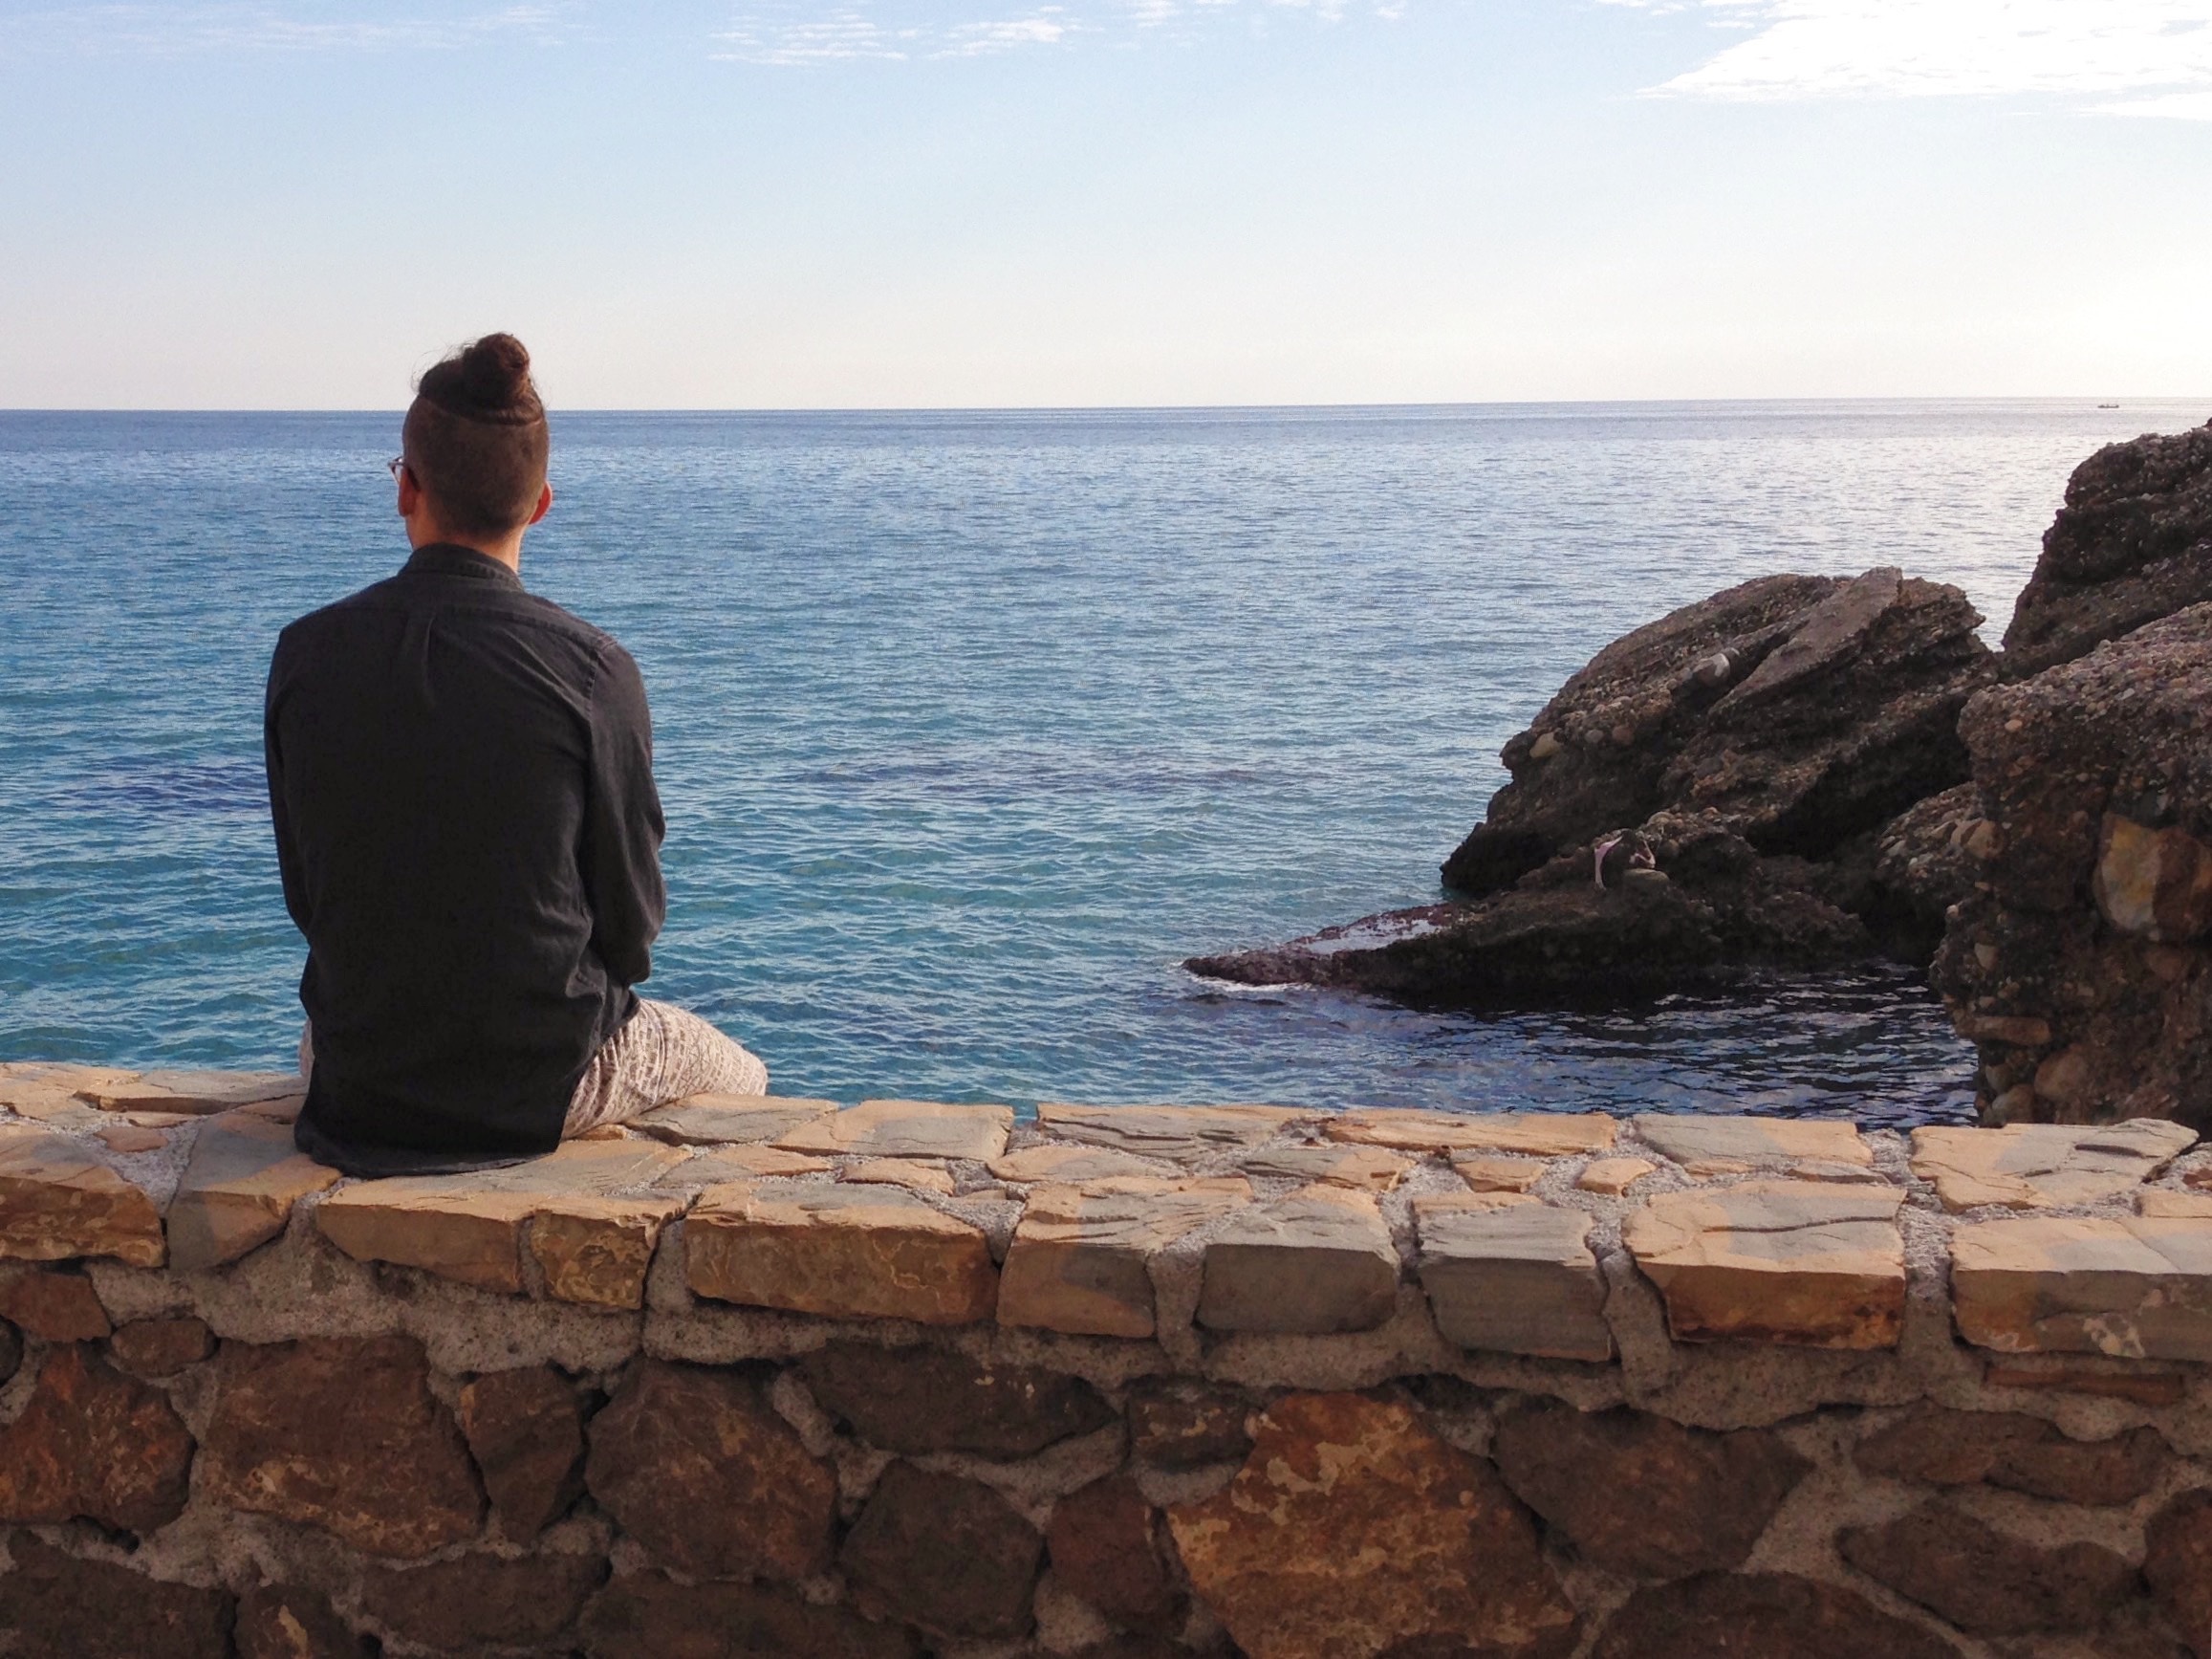
beach, sea, coast, rock, ocean, horizon, shore, vacation, cliff, cove, bay, terrain, cape